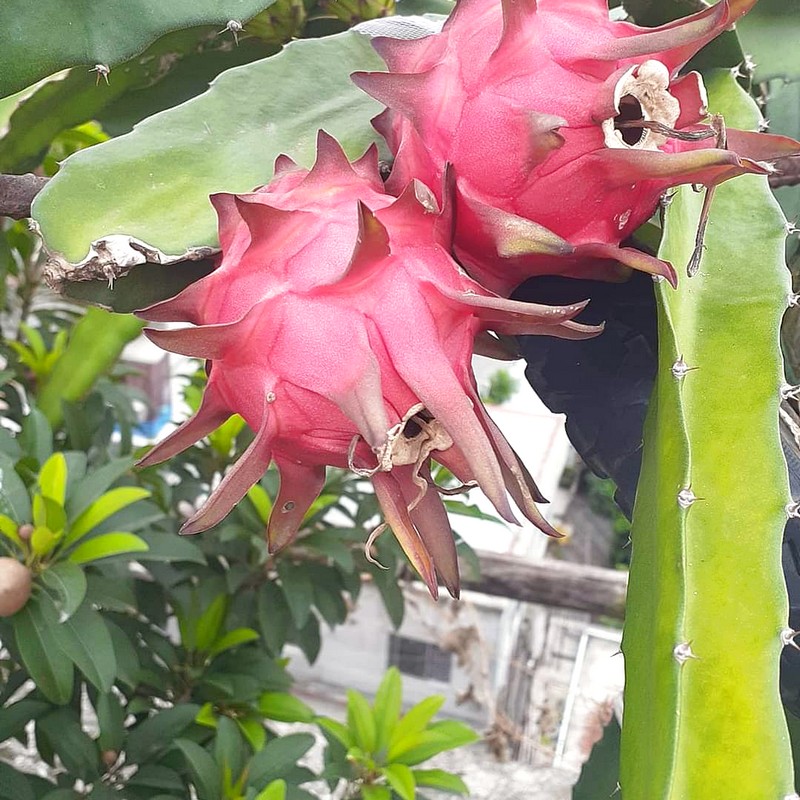
Label: Mature Dragon Fruit